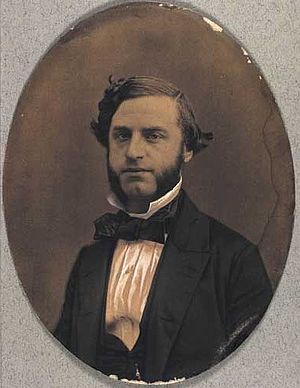
Gustav Lotze
Ernst Gustav Lotze var en dansk apoteker og etatsråd.